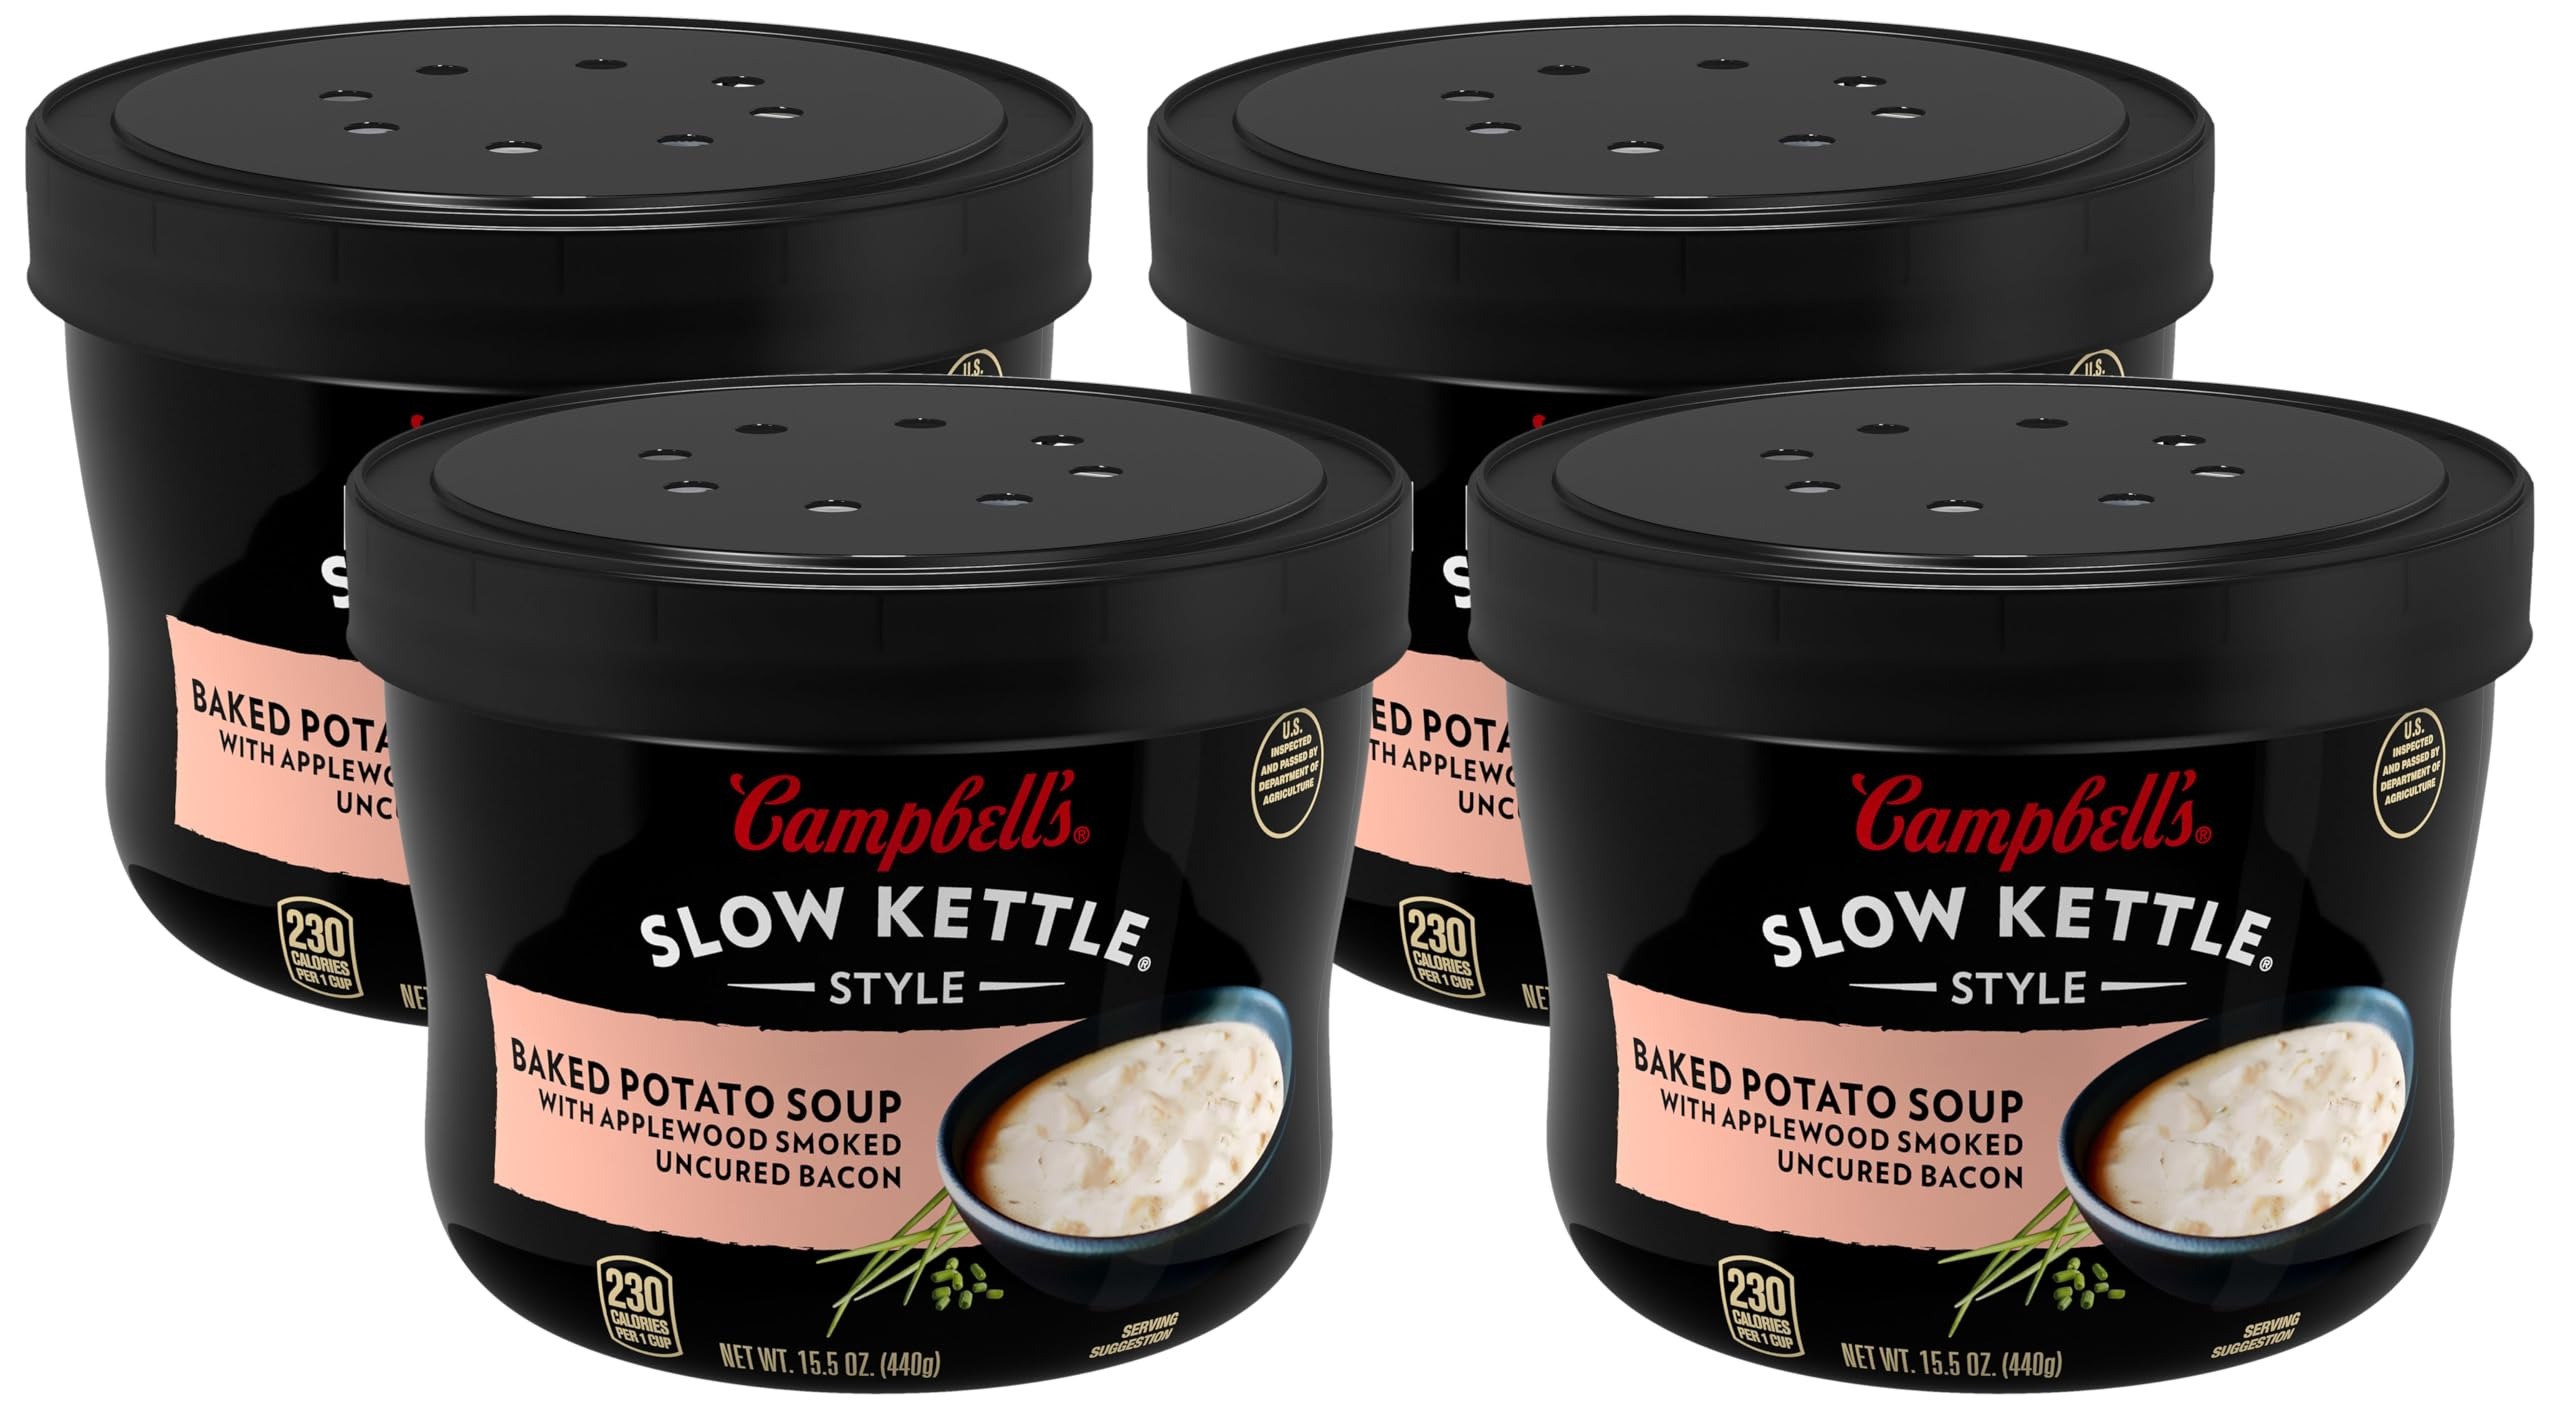
Item Name: Campbell's Slow Kettle Style Baked Potato Soup With Applewood Smoked Uncured Bacon, 15.5 Ounce Microwavable Bowl (Pack of 4)
Value: 62.0
Unit: Fl Oz

Price: 3.535